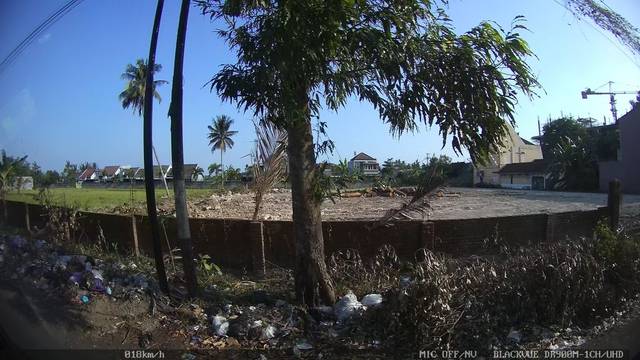
Region: Indonesia
Coordinates: -7.787, 110.331